TNA Impact!'s move to Monday nights

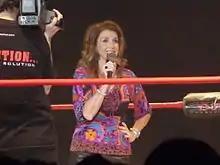
TNA President Dixie Carter in 2010

"Impact!" moved back to Thursday nights starting with the May 13 show. On the final battle between "Raw" and "Impact!", "Raw" drew a 3.05 and "Impact!" drew a 0.8 rating gaining a 37.5% in total viewers. The replay ratings of most of Monday night episodes were sufficient for survival but showed that the average audience is some two million viewers that prefer to watch on Thursdays.